University of Auckland

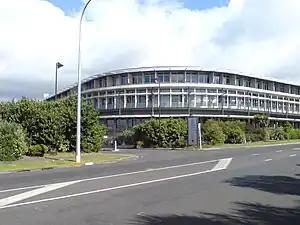
The School of Population Health building on the Tāmaki Campus

The City Campus in the Auckland CBD has the majority of the students and faculties. It covers 16 hectares and has a range of amenities including cafes, health services, libraries, childcare facilities and a recreation centre.